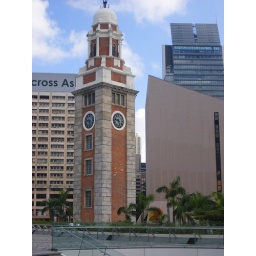
The clock tower in Kowloon Bay